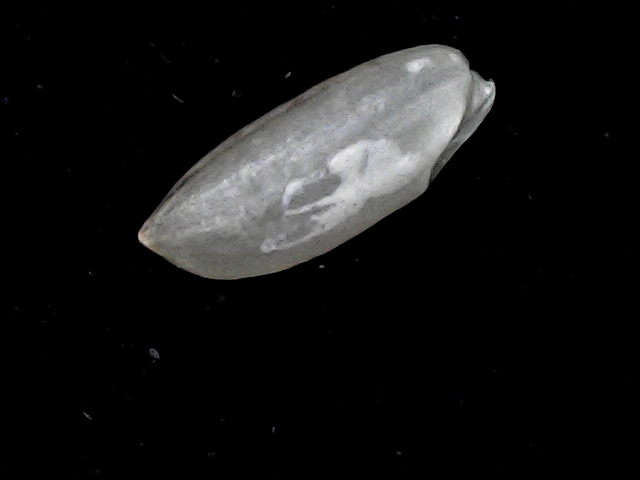
Rice variety: BD39